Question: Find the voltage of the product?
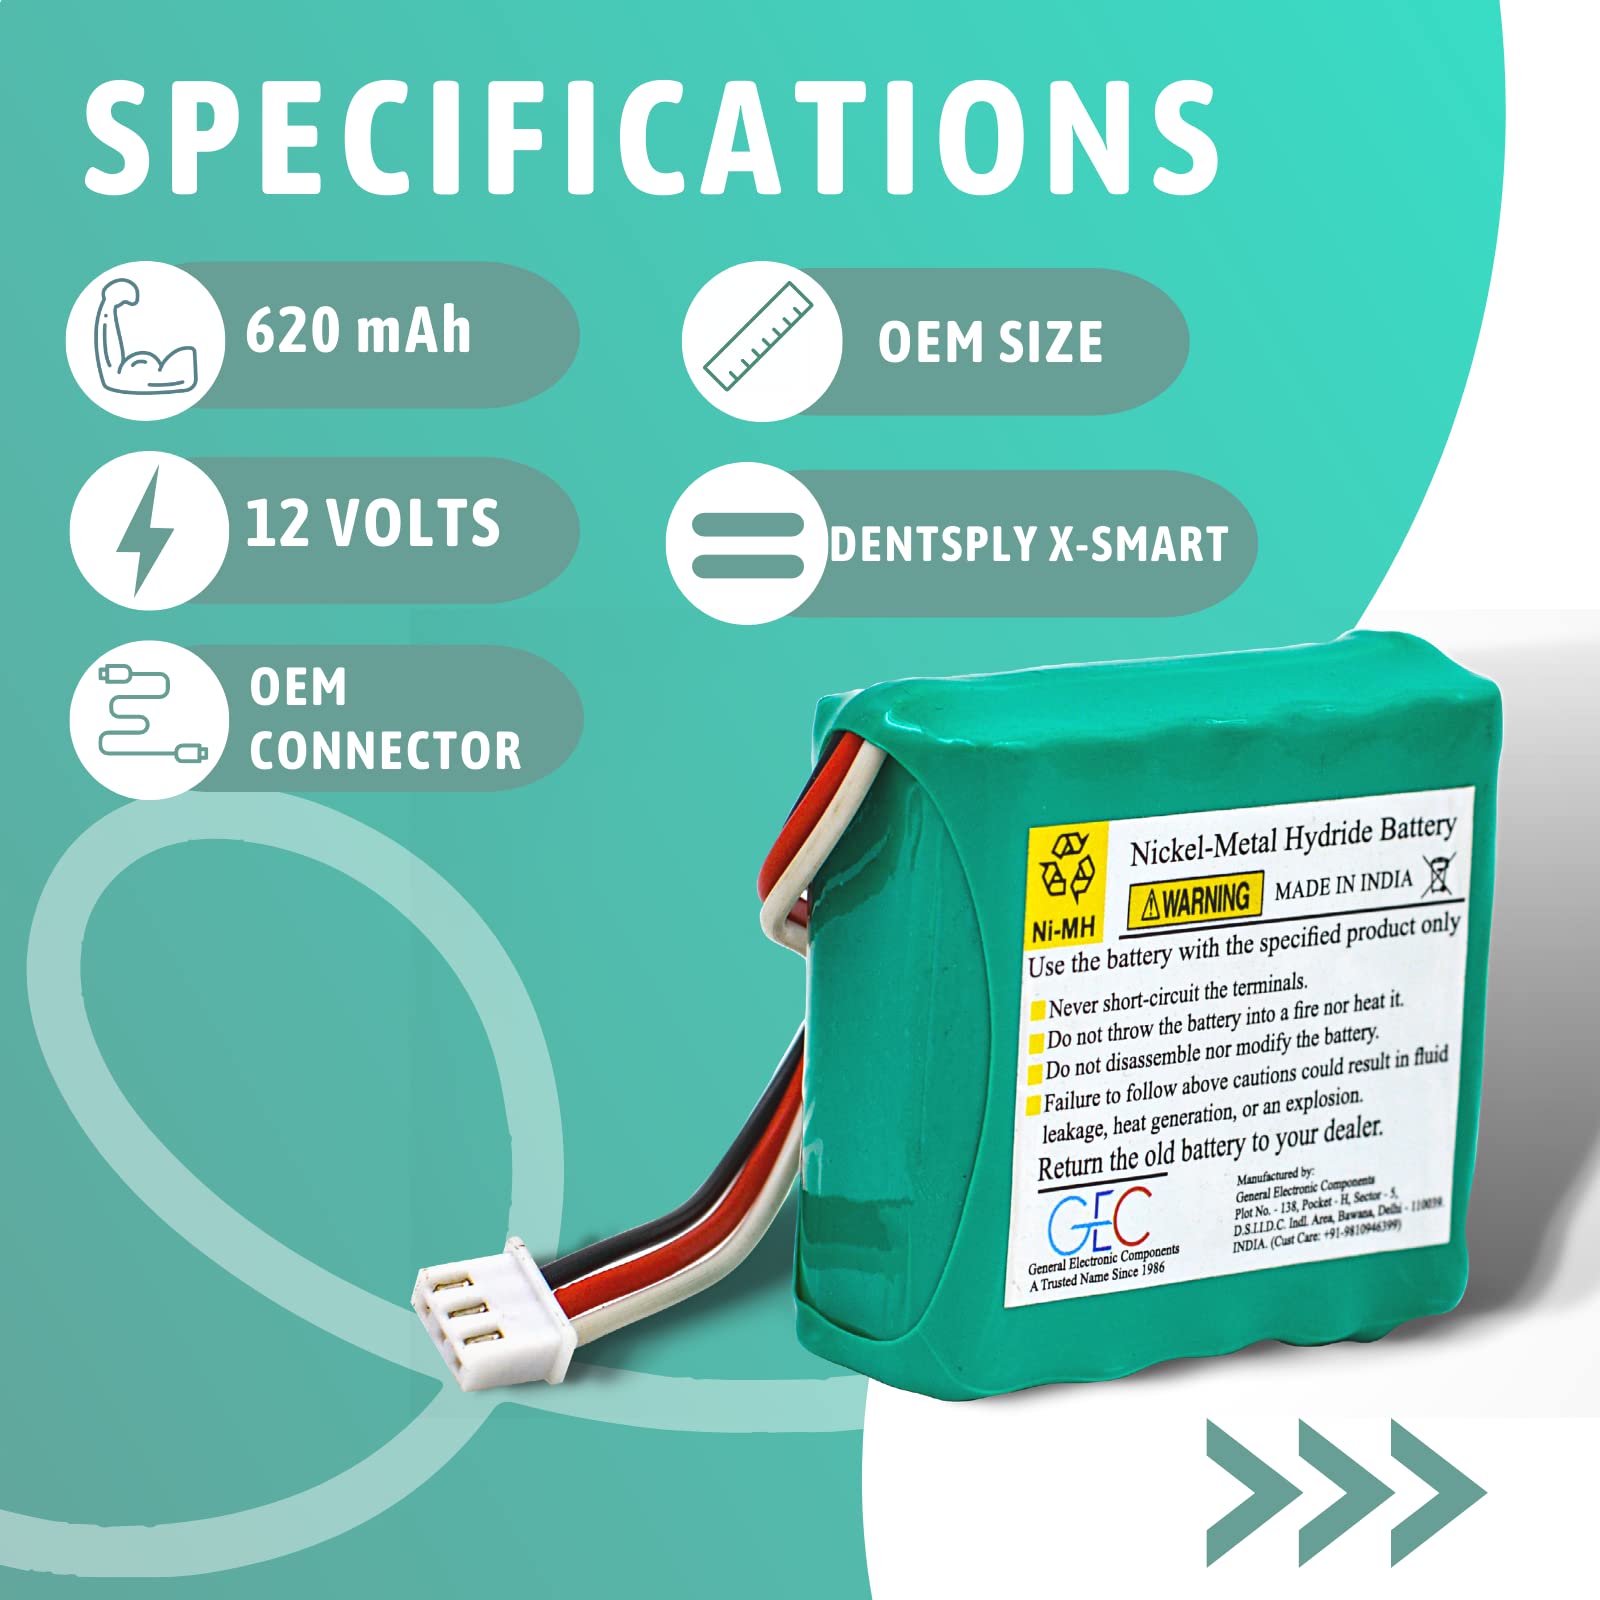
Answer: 12.0 volt